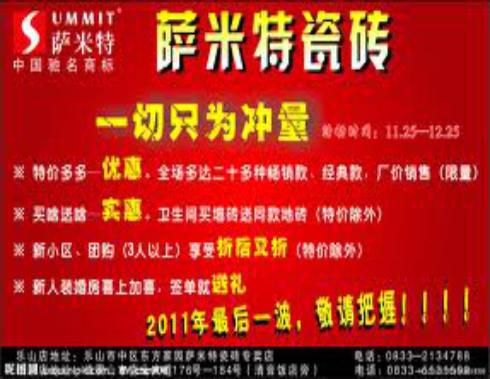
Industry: Others